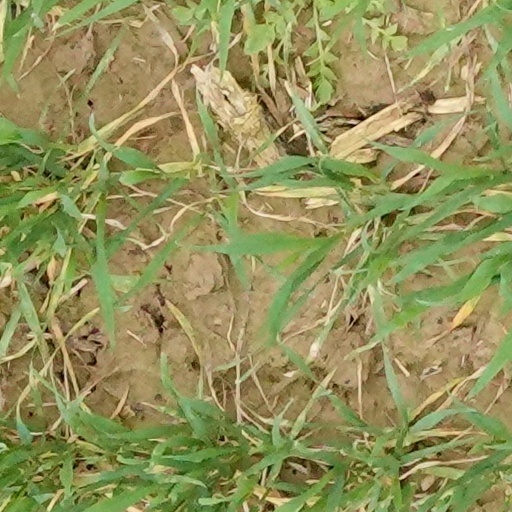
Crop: wheat